2012–13 Sheffield United F.C. season

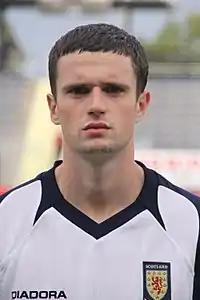
Jamie Murphy playing for Scotland U-21

The opening of the January transfer window allowed Danny Wilson to strengthen his squad by signing experienced defender Danny Higginbotham on a free transfer from Stoke City on New Years Day, and both he and Elliott Whitehouse made their United débuts for United that afternoon in the South Yorkshire derby against Doncaster Rovers at the Keepmoat Stadium where the Blades needed late goals from Blackman and Kitson to rescue a 2–2 draw. On 3 January Danny Wilson continued to revamp the squad by signing winger Jamie Murphy from Motherwell on a three-and-a-half-year contract for an undisclosed fee, whilst John Cofie's loan deal was terminated and he returned to his parent club Manchester United, despite claiming that he wanted to see out the season with the Blades. Young forward Diego De Girolamo was called up to the Italy national under-18 squad ahead of the Blade's third round FA Cup tie at Oxford United. Murphy made his Blades debut against Oxford United as they booked their place in the fourth round, running out 3–0 winners thanks to goals from McMahon, Kitson and Blackman, earning United a trip to the Madejski Stadium against Premier League strugglers Reading. United continued to struggle with injuries as defender Matt Hill was ruled out for six weeks with a fractured cheek bone following the game at Oxford. United's transfer dealings continued with midfielder David McAllister leaving the Blades for former loan club Shrewsbury Town for an undisclosed fee, Alfreton Town decided to extend Matty Harriott's loan for a third month, and youth keeper George Willis signed his first professional contract with the Blades on a two and half-year deal. United's disappointing league form continued as they were beaten 2–0 at home by Yeovil Town, and allowed Notts County to score a late equaliser to draw 1–1 despite being reduced to ten men for much of the game. With the transfer window close to completion United allowed young striker Danny Philliskirk to leave after cancelling his contract. With the Blades game at Bury postponed due to weather conditions, their next match was the FA Cup fourth round tie at Reading, a match which saw United crash out of the competition following a 4–0 defeat. With a day of the transfer window remaining Reading agreed a deal to sign Nick Blackman, only six months after he had arrived at Bramall Lane, and after he had rejected a move to Crystal Palace. On deadline day itself former United youth player Jonathan Forte returned to the Blades on loan for the rest of the season from Southampton and Scottish international Barry Robson signed a short-term deal until the end of the season.